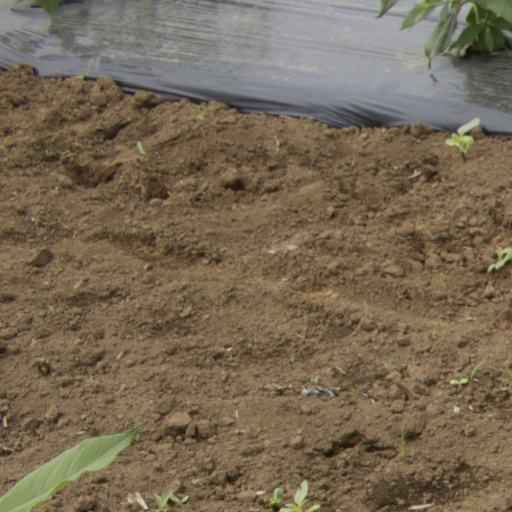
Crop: Jerusalem artichoke